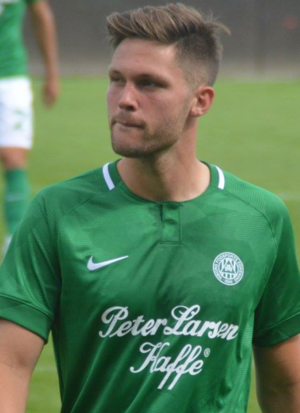
Andreas Albers
Andreas Albers i kamp for Viborg FF
Andreas Albers i kamp for Viborg FF
Andreas Albers Nielsen er en dansk fodboldspiller, der spiller for SSV Jahn Regensburg.